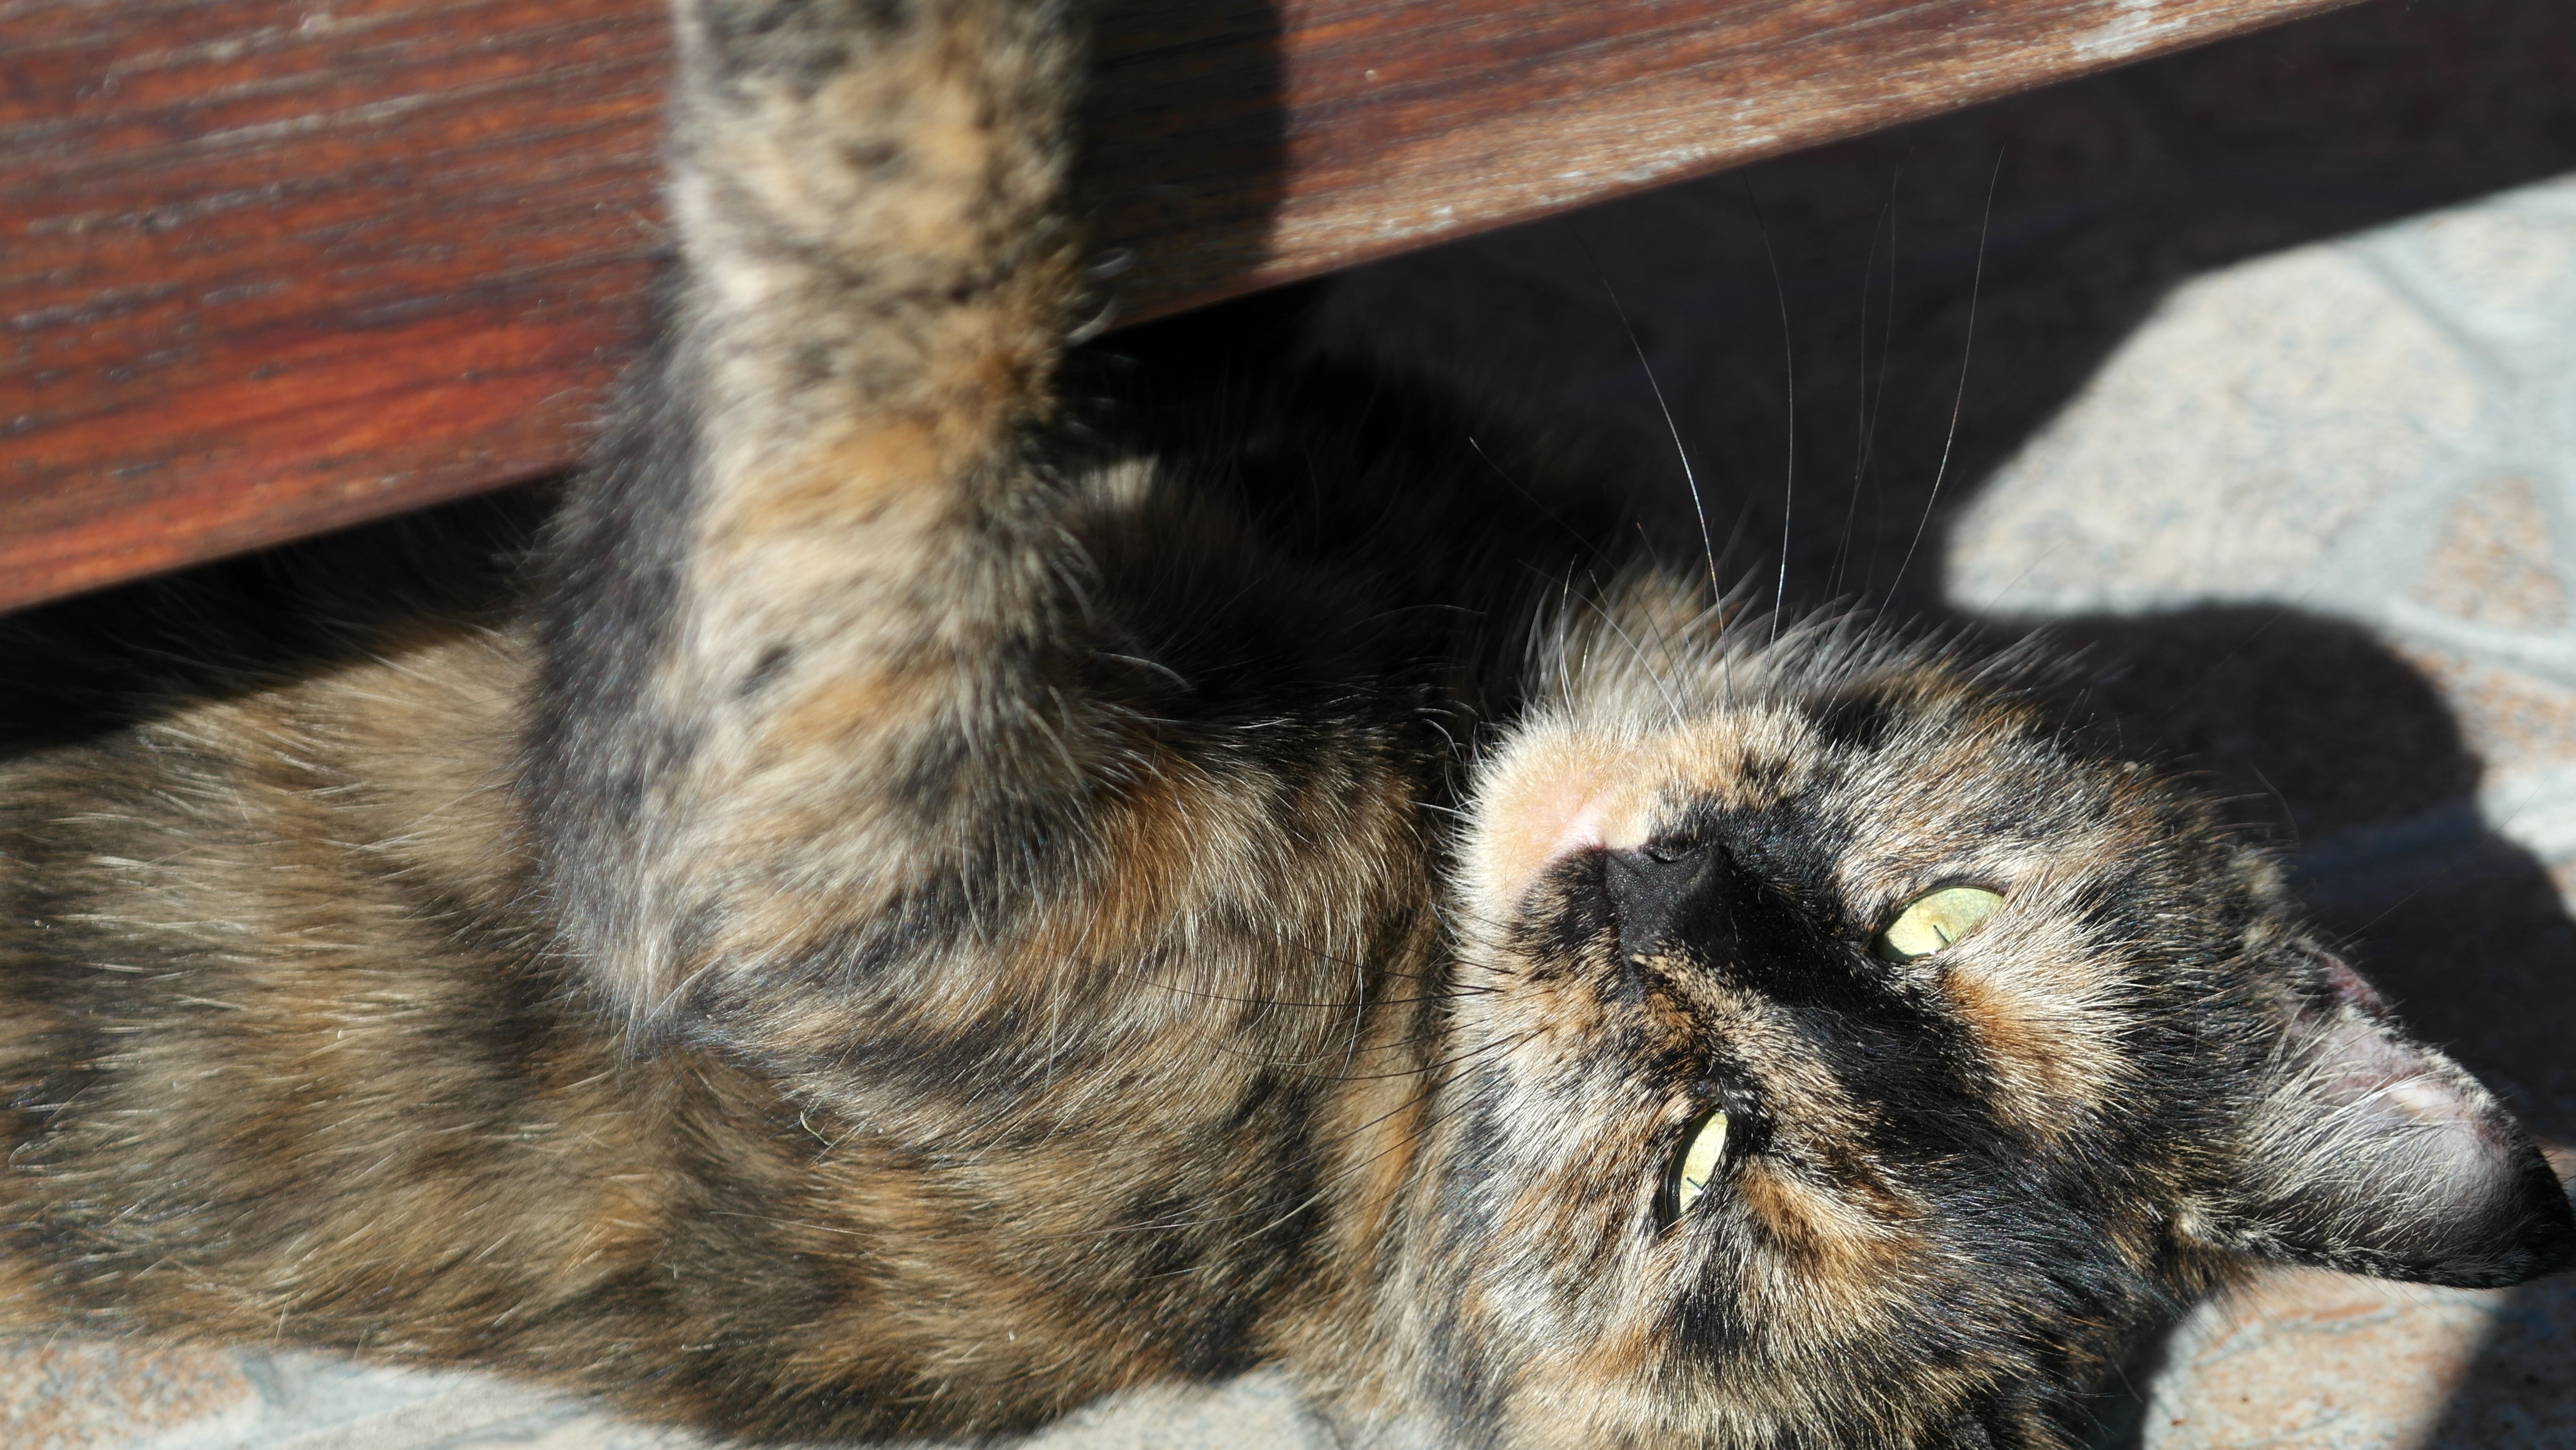
view, profile, kitten, cat, mammal, close, fauna, whiskers, eye, animals, vertebrate, domestic cat, chill out, bengal, small to medium sized cats, cat like mammal